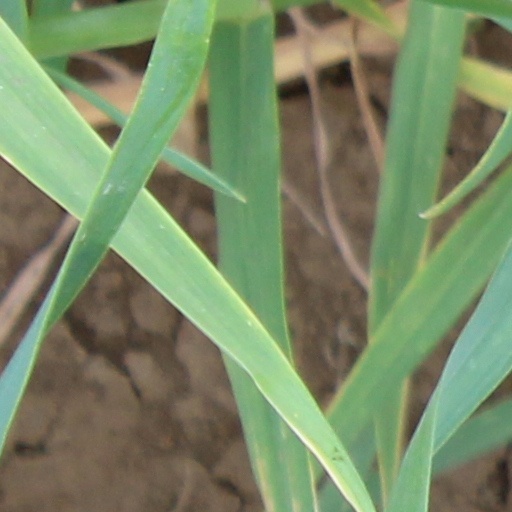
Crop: wheat